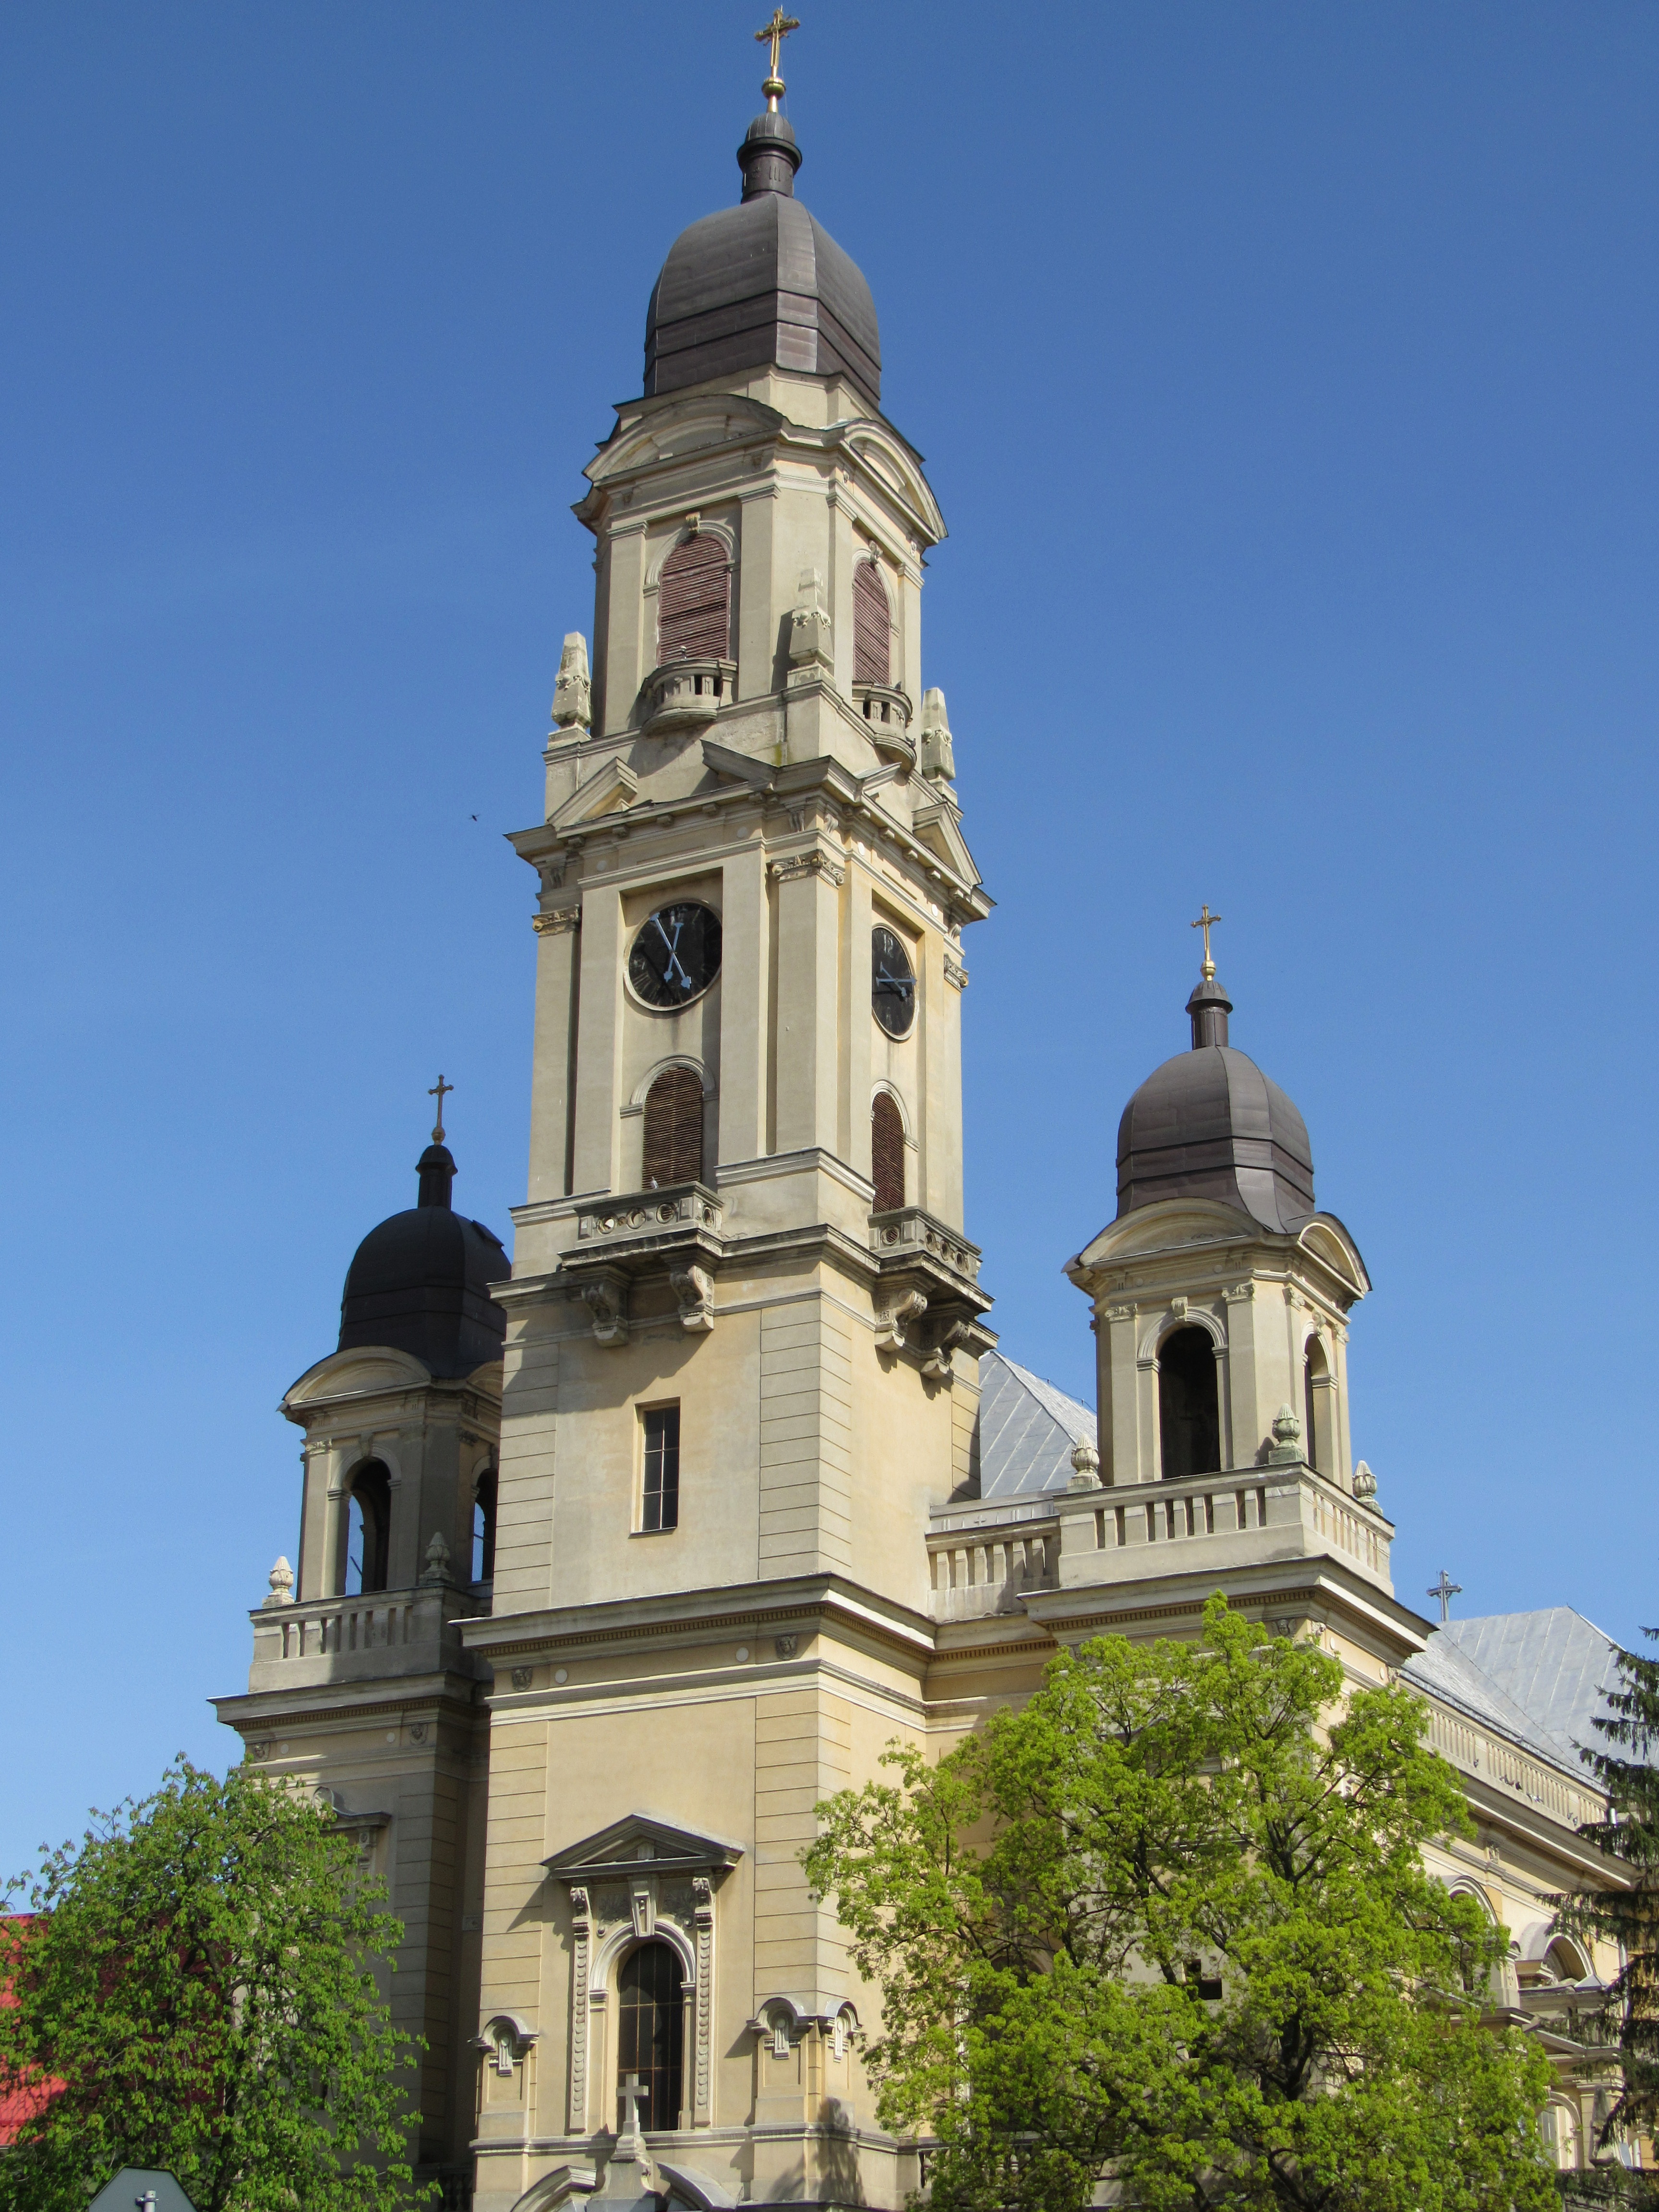
building, tower, landmark, church, cathedral, place of worship, bell tower, spire, steeple, monastery, center, basilica, transylvania, oradea, crisana, historic site, spanish missions in california